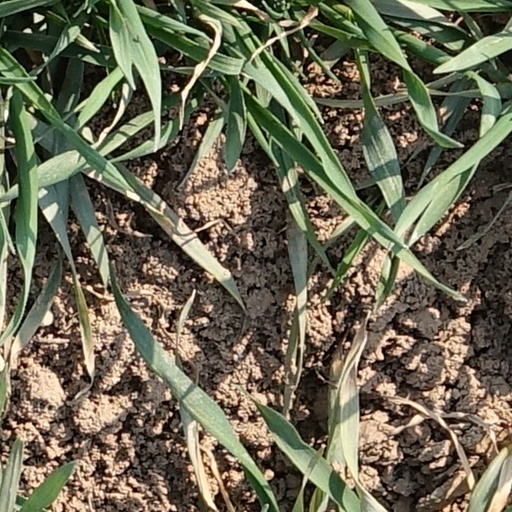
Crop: wheat